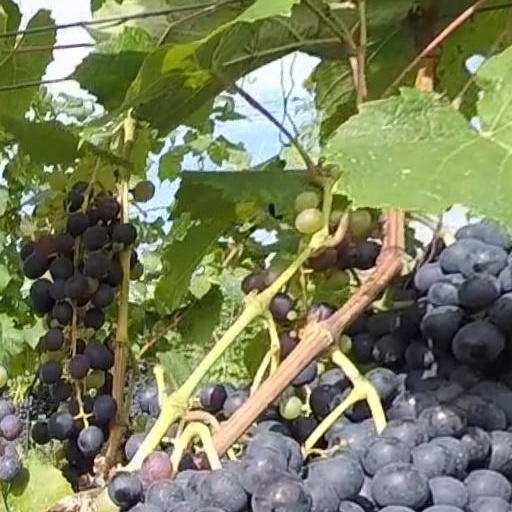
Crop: grape